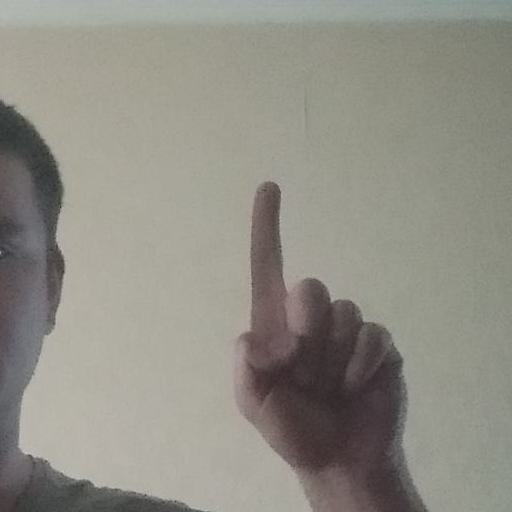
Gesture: one